Gresley baronets

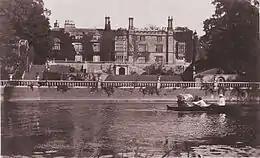
Drakelowe Hall, circa 1890

The two branches of the family were reunited by the marriage of the sister of the 8th Baronet to Rev. William Gresley, Rector of Netherseal, and the succession of their son William Nigel Gresley as 9th Baronet.